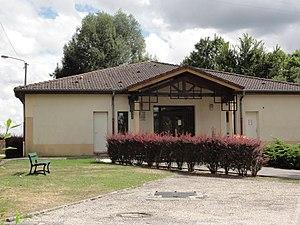
Guerpont est une commune française située dans le département de la Meuse, en région Grand Est.